Patna Metro

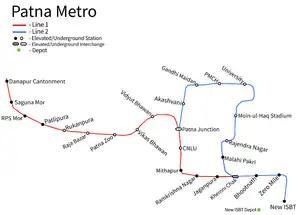

In June 2014, the project received the green light. The Patna Metro Train Corporation was to be created before 15 August 2014. A report for the project, planned to proceed in four stages, was due on 31 October 2014. The project received the central government's approval on 6 February 2019 and Prime Minister Narendra Modi laid the foundation stone on 17 February. In November 2019, Delhi Metro Rail Corporation unveiled changes in the project's Detailed Project Report and the alignment of both lines. The changes led to the creation of a second interchange at Khemni Chowk, the elimination of Line-1's depot at Aitwarpur, and the addition of two new stations at Ramkrishna Nagar and Jaganpura.